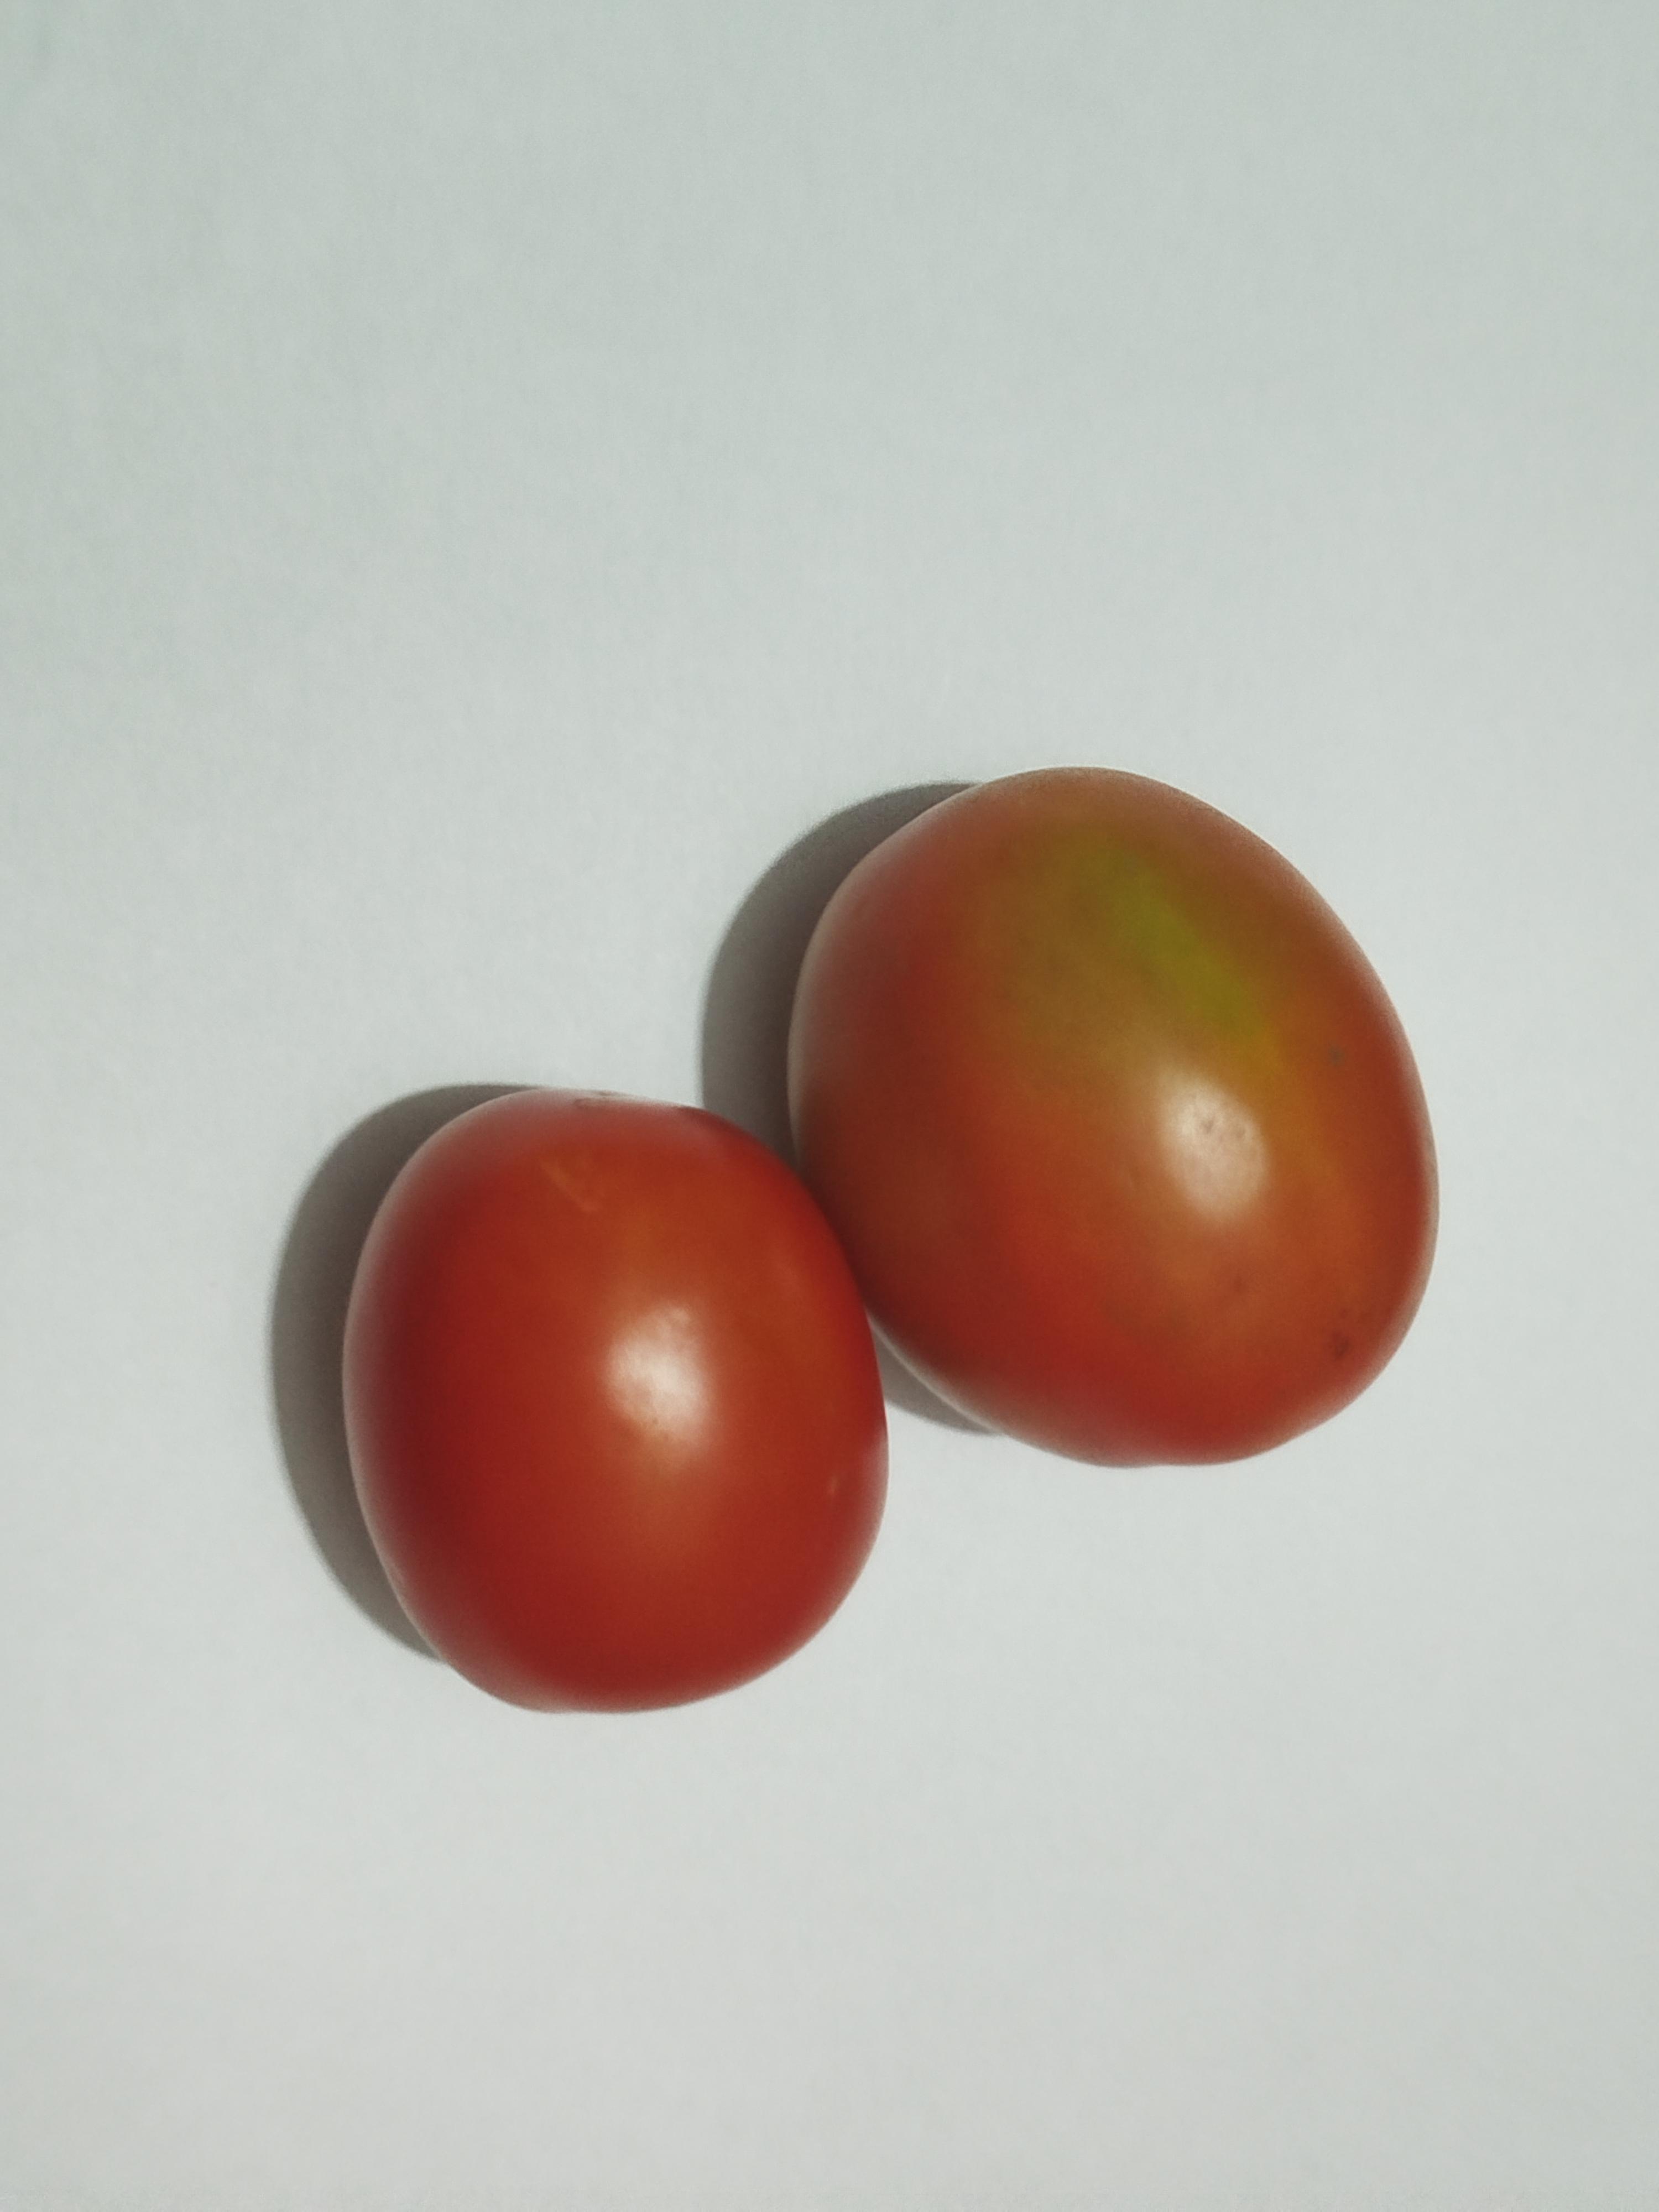
Label: Tomato